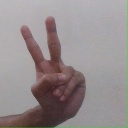
अक्षर: ऐ